Shia Islam in the Indian subcontinent

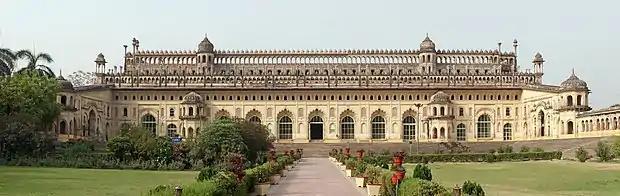
Asafi Imambara Lucknow, built by Nawab Asaf ud Daulah one of the largest Imambara of India

By the end of eighteenth century, Mulla Mehdi Khata'i, a disciple of Shaykh Hurr-al Amili's student Mullah Muhammad Muqim. His student, Syed Rajab Ali (1806–1866 AD) revived Shia scholarly tradition in Punjab in the nineteenth century. The emergence of Lucknow as an intellectual hub for Shi'ism in North India during the reign of the nawabs of Awadh played significant role in introduction of organised Shi'ism and Shia scholarship to Punjab. Clerics trained at the Asif-ud Daula seminary in Lucknow spread throughout North India to preach Usuli Shi'ism and connect people to the central religious authority at Lucknow. In the nineteenth century AD, Allama Abul Qasim Rizvi (1833 – 1906 AD) arrived in Lahore after having completed higher education in Iraq, and founded an Imamia seminary in 1879 patronized by Nawab Ali Raza Khan Qizilbash. Elites like the Qizilbashs in Lahore, Faqirs and Gardezis in Multan and Shah Jiwana and Rajoa Sa'dat in Jhang contributed heavily to the spread of Shi'ism in Punjab.